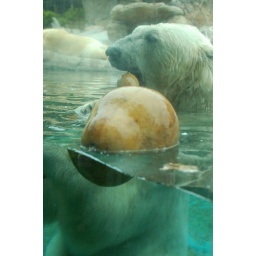
polar bear playing in the water